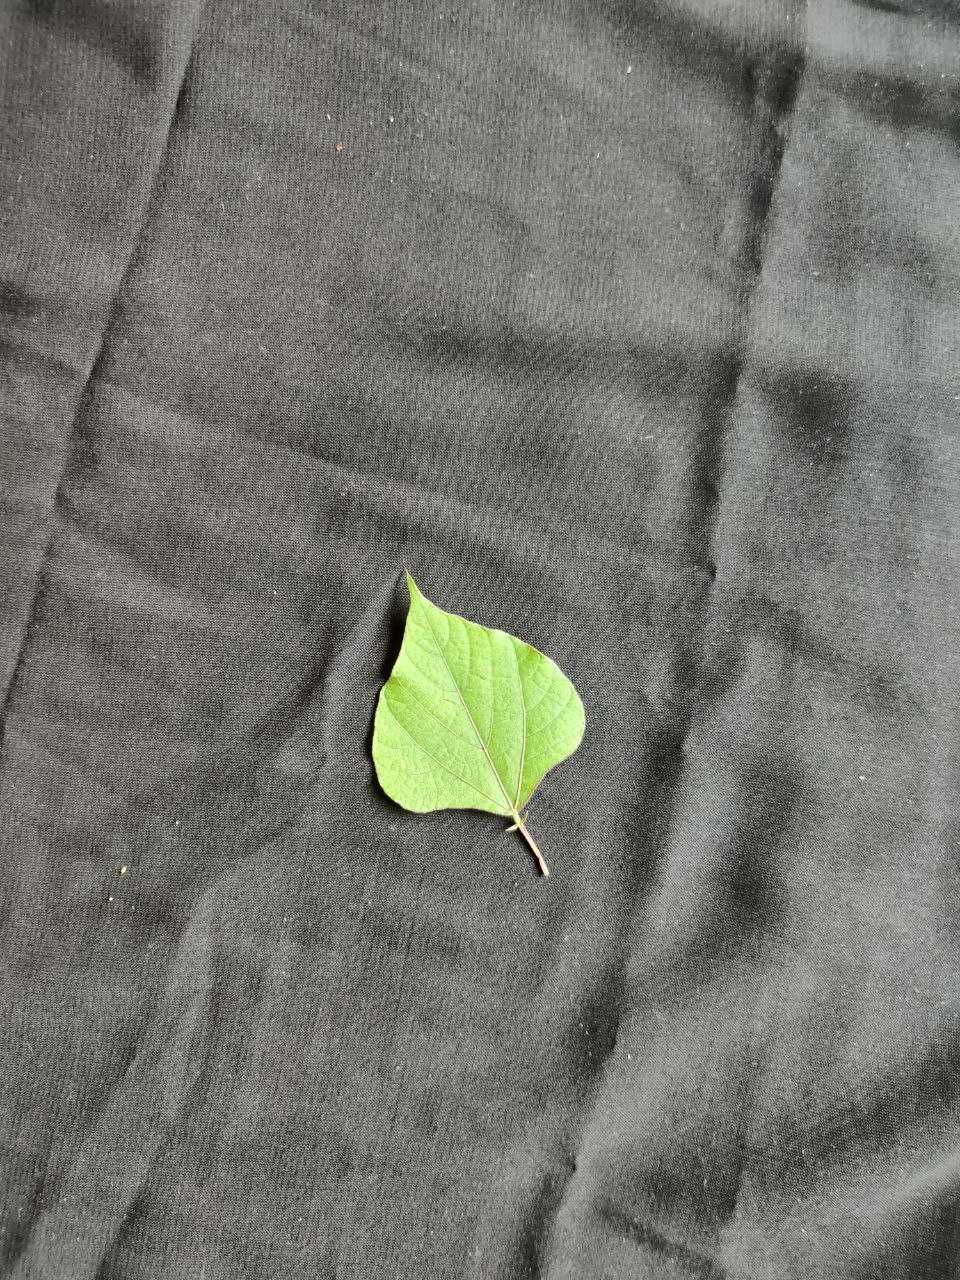
Crop: bean
Leaf condition: Fresh Leaf